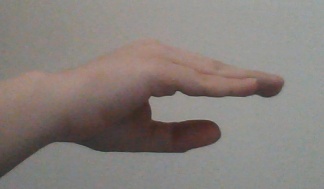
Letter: jeem